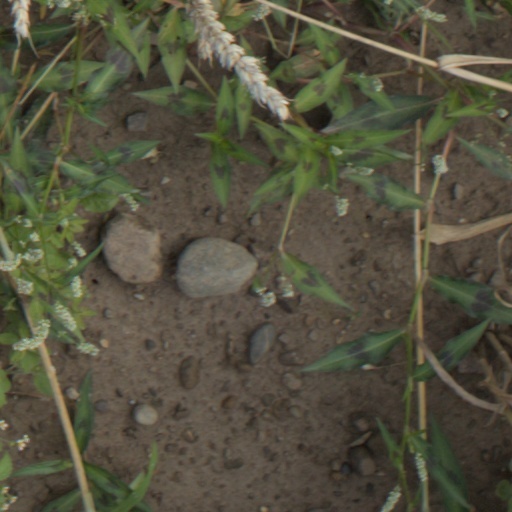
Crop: wheat